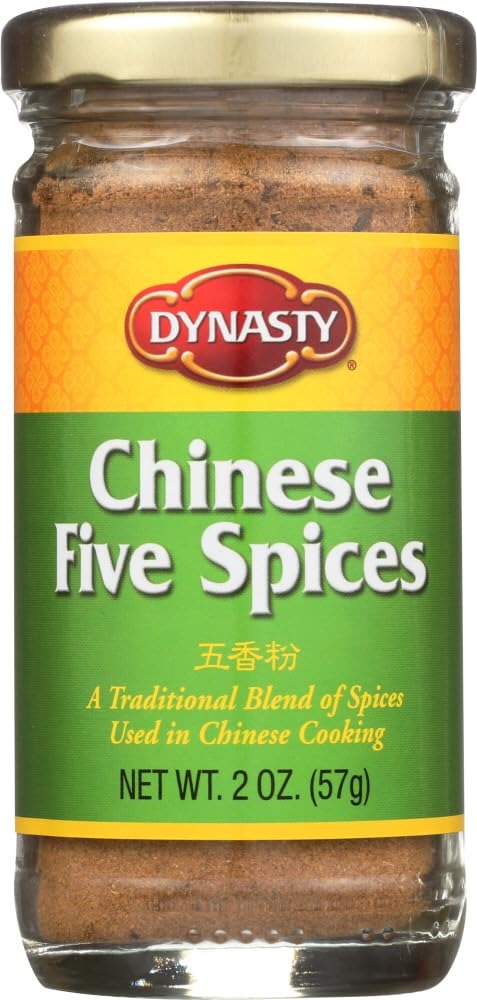
Item Name: Dynasty Chinese Five Spice Blend, 2 oz., 6 units
Bullet Point 1: 2
Bullet Point 2: Unit of Measure: OZ
Bullet Point 3: Case Pack Size: 6
Bullet Point 4: Package Quantity: 6
Bullet Point 5: Tastes Great.
Product Description: A traditional blend of spices used in Chinese cooking. This aromatic blend of spices gives a slightly sweet smelling&#44; pungent flavor to red cooked (soy sauce braised) or roasted meats and poultry. Use it sparingly as a seasoning. Product of USA. 2. Unit of Measure: OZ. Case Pack Size: 6
Value: 6.0
Unit: Count

Price: 32.85